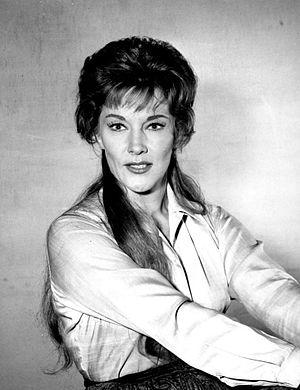
Wilma Jeanne Cooper, née le 25 octobre 1928 à Taft, Californie et morte à Los Angeles le 8 mai 2013, est une actrice américaine d'ascendance cherokee.